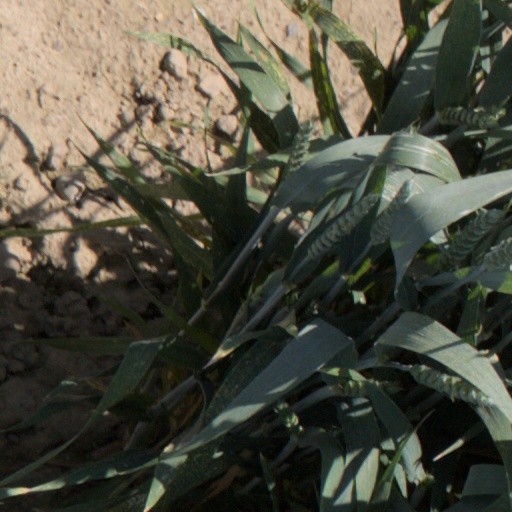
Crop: wheat